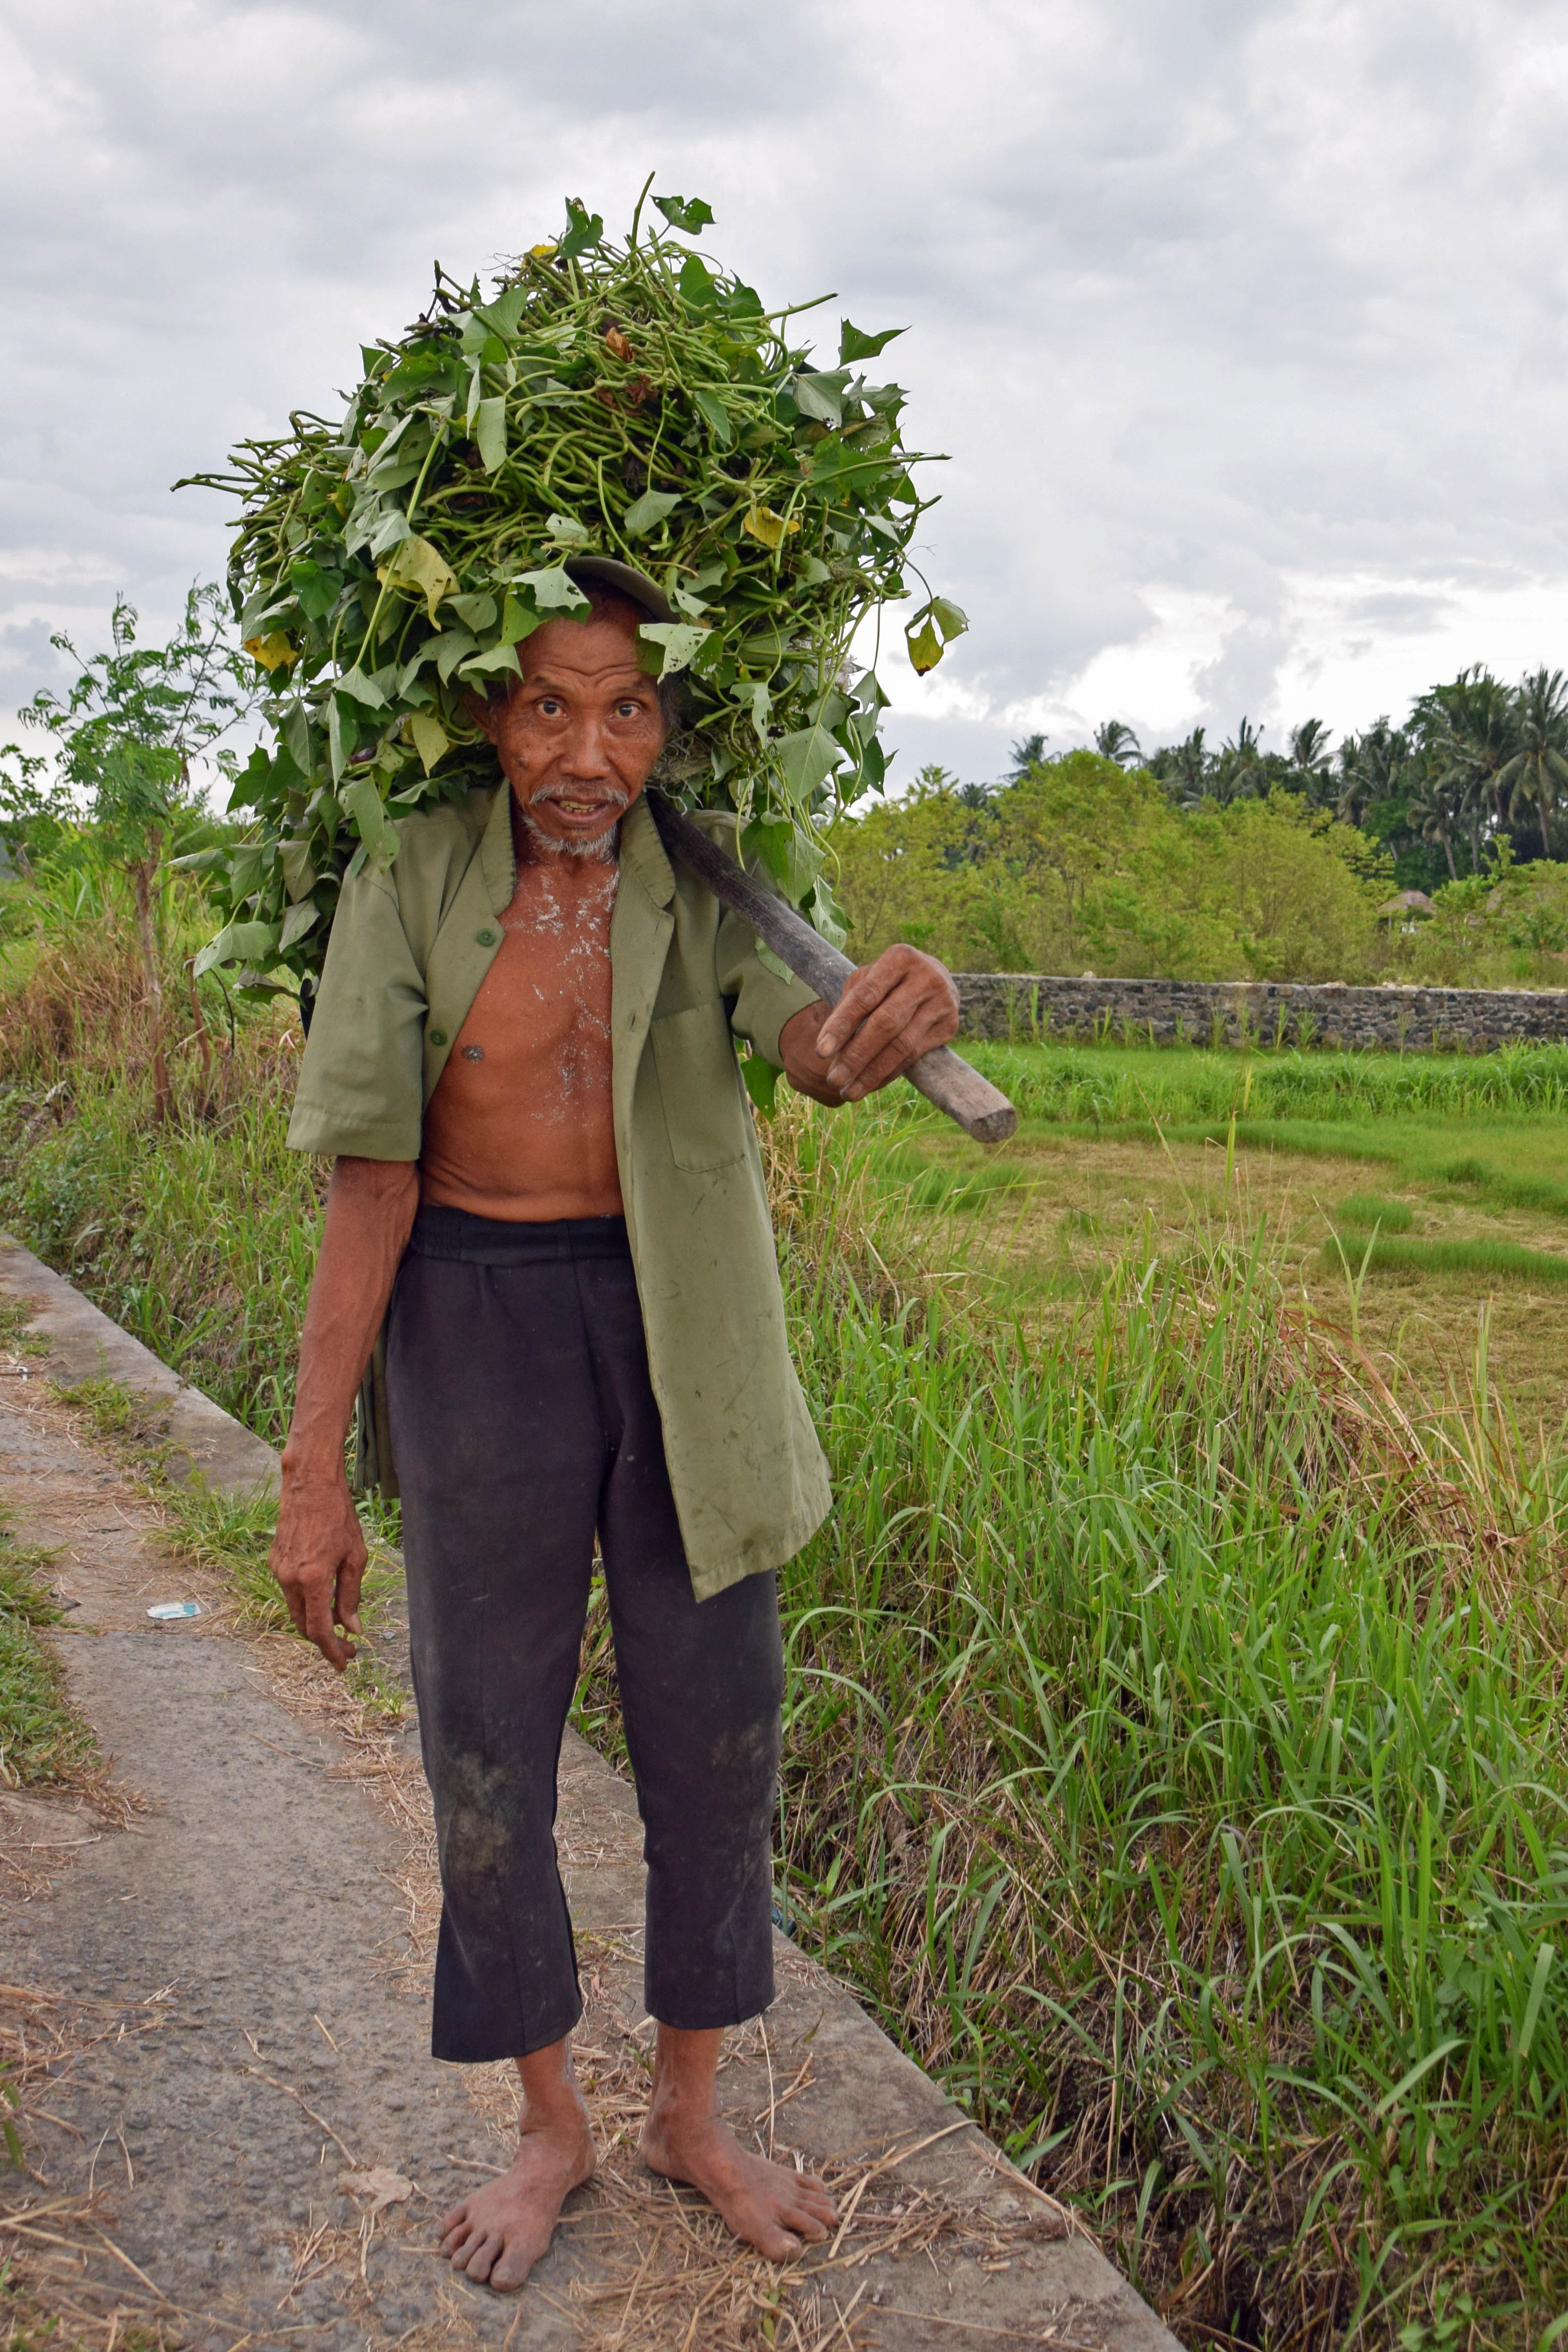
man, tree, grass, people, plant, field, farm, flower, old, travel, bear, crop, soil, botany, agriculture, garden, farmer, last, plantation, indonesia, bauer, bali, gardener, rural area, rice fields, woody plant